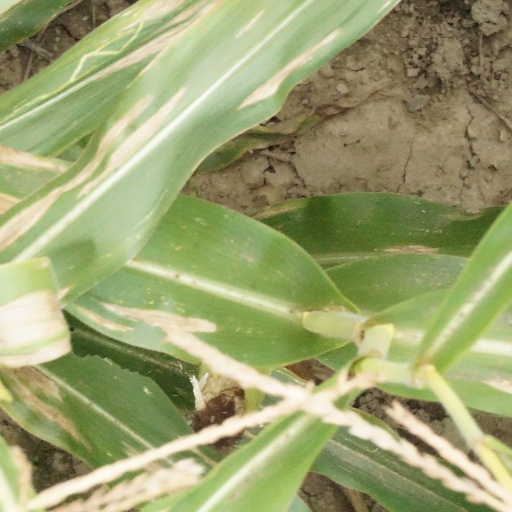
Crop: maize; corn